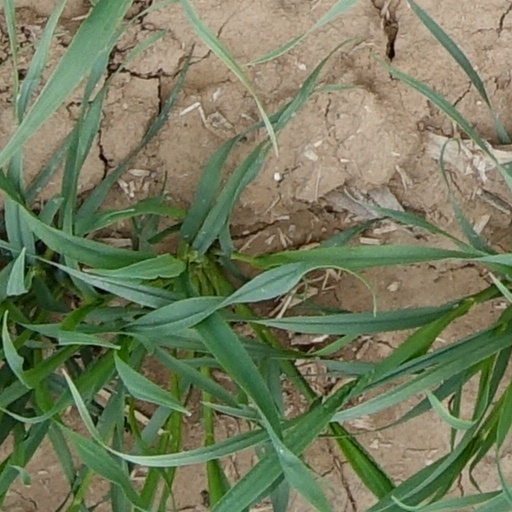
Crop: wheat